Metalloid

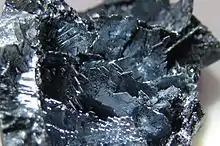
Shiny violet-black coloured crystalline shards.

In the periodic table, some of the elements adjacent to the commonly recognised metalloids, although usually classified as either metals or nonmetals, are occasionally referred to as "near-metalloids" or noted for their metalloidal character. To the left of the metal–nonmetal dividing line, such elements include gallium, tin and bismuth. They show unusual packing structures, marked covalent chemistry (molecular or polymeric), and amphoterism. To the right of the dividing line are carbon, phosphorus, selenium and iodine. They exhibit metallic lustre, semiconducting properties and bonding or valence bands with delocalized character. This applies to their most thermodynamically stable forms under ambient conditions: carbon as graphite; phosphorus as black phosphorus; and selenium as grey selenium.